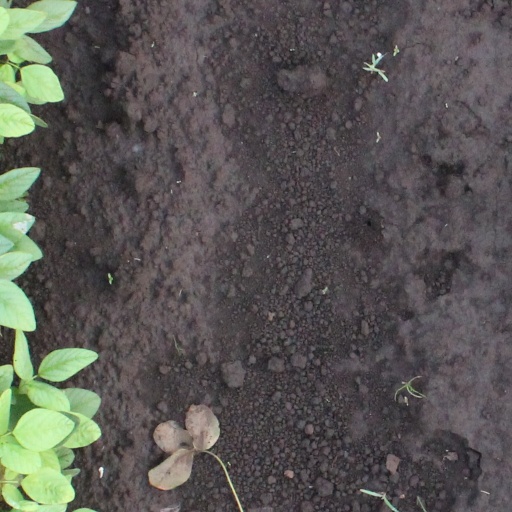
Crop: soybean